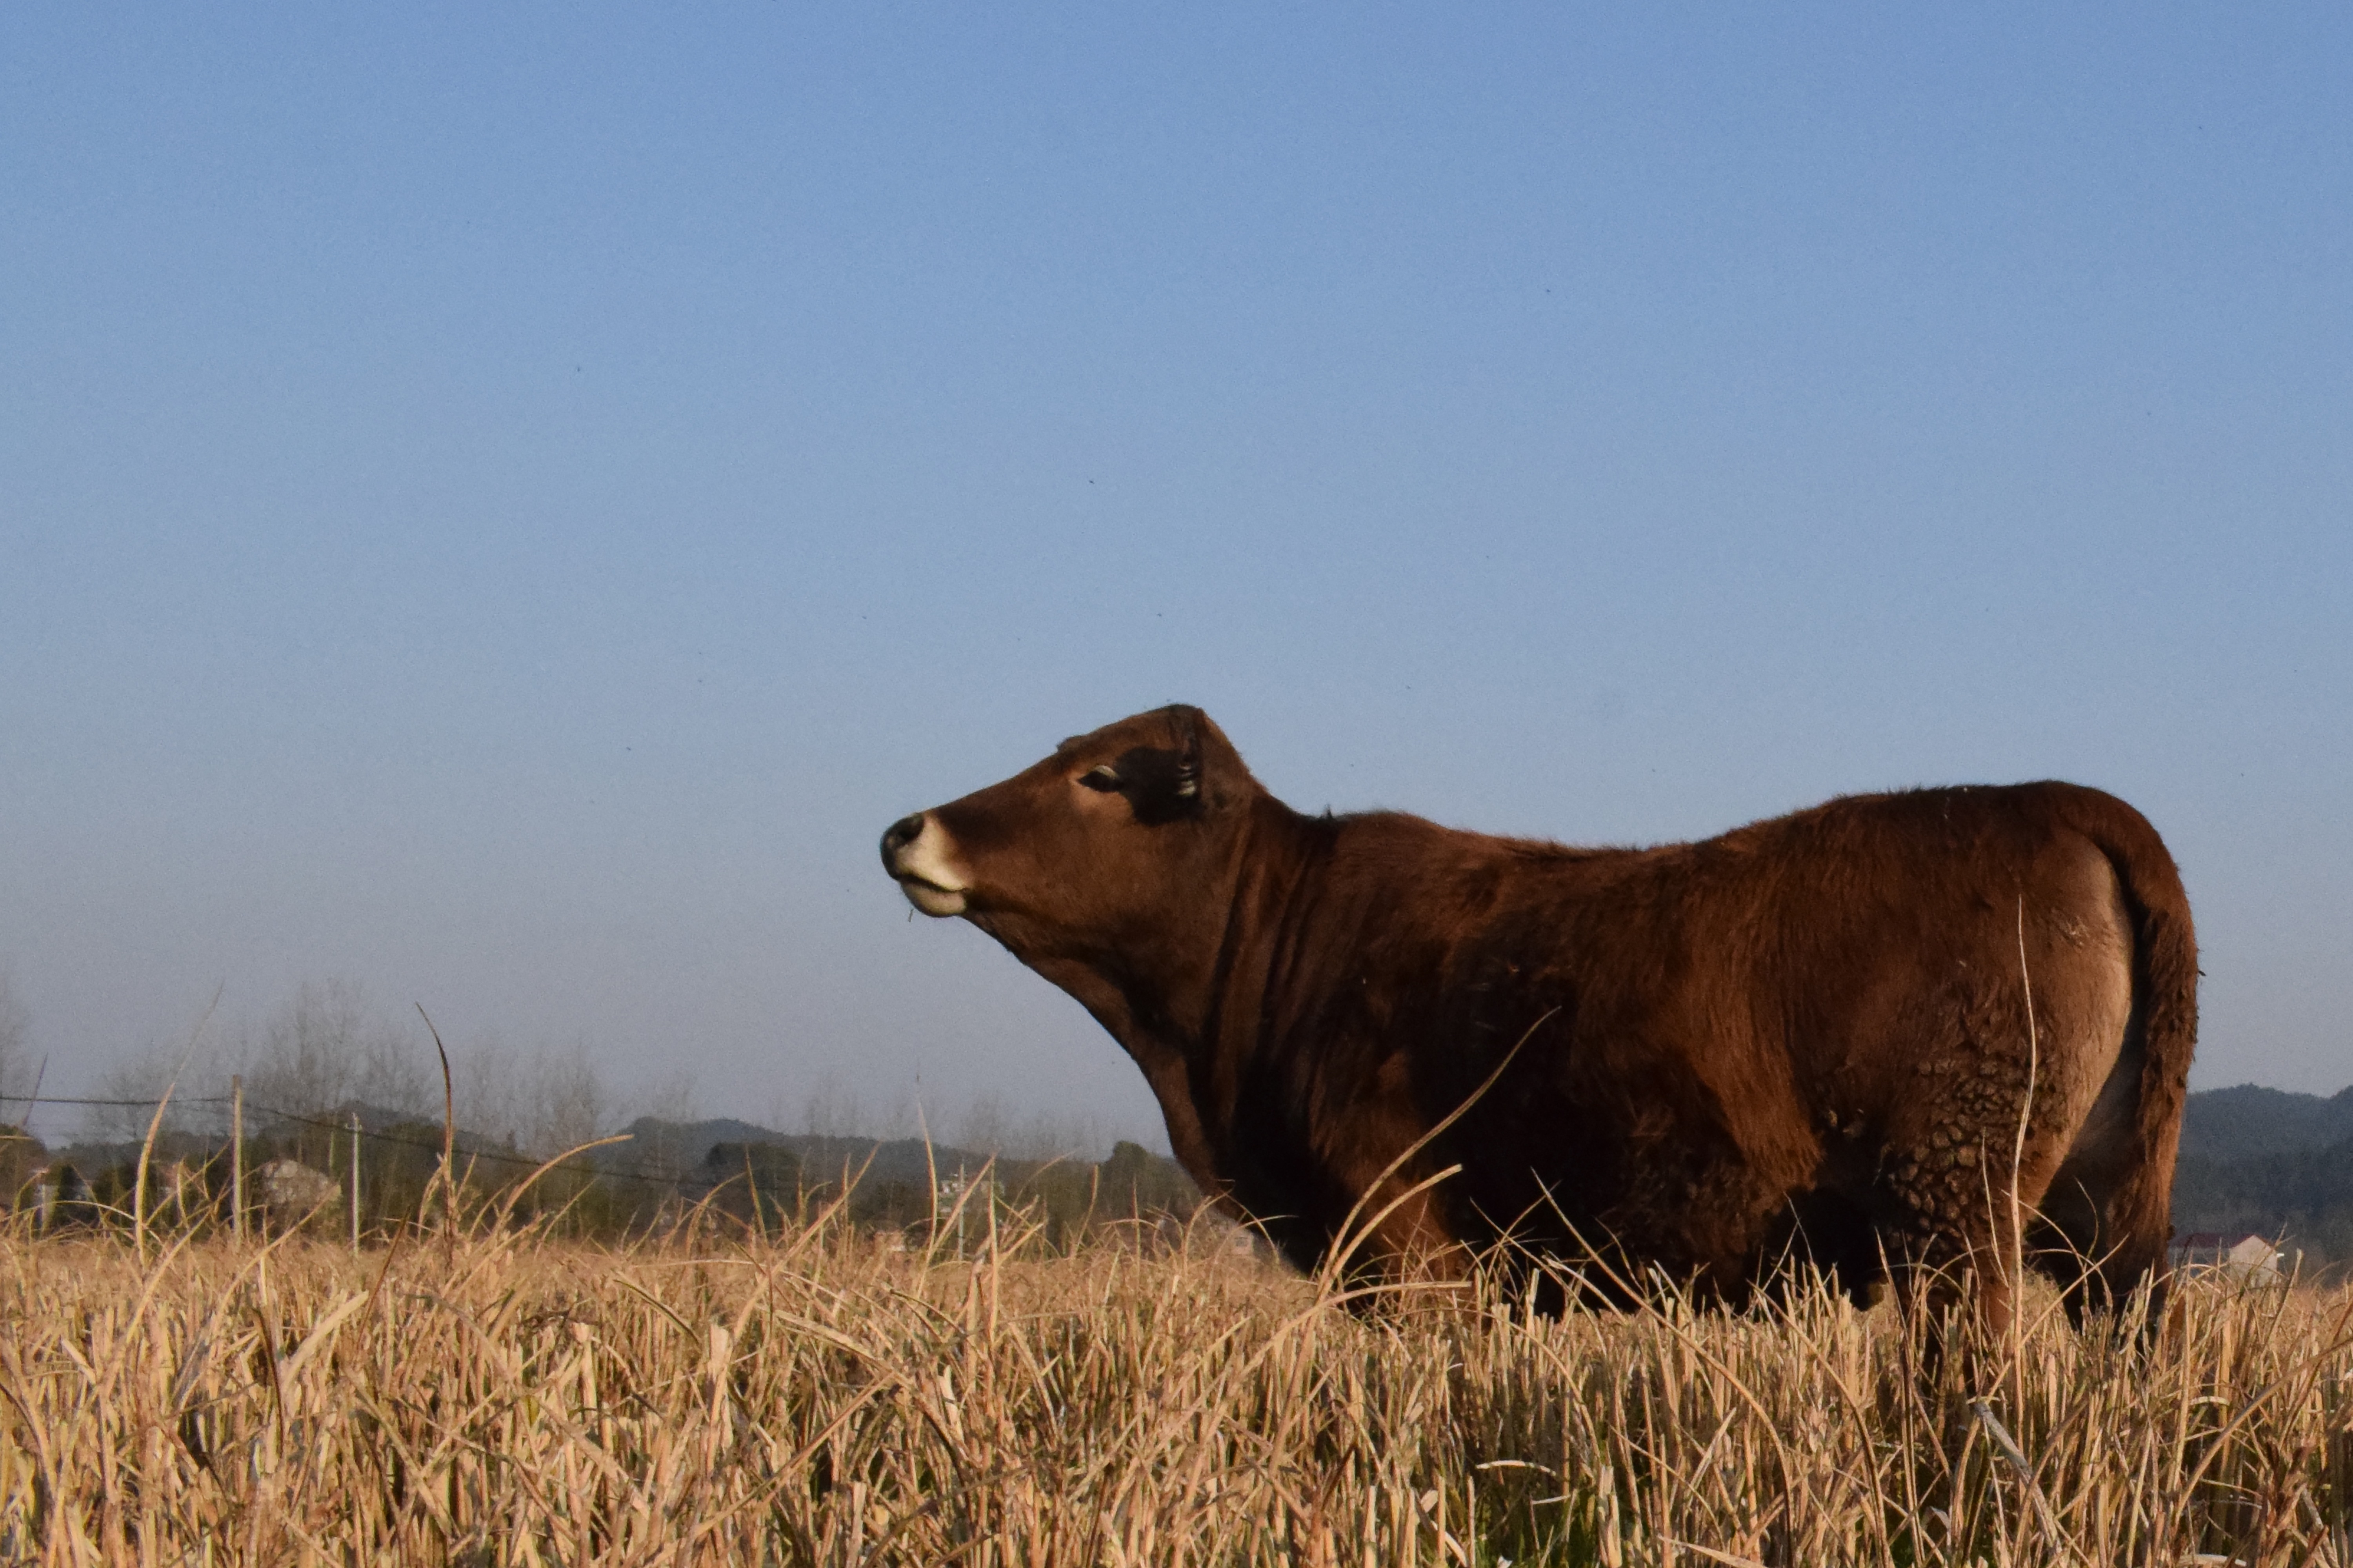
grass, field, prairie, country, wildlife, cow, herd, pasture, grazing, mammal, fauna, savanna, plain, bull, grassland, bison, ecosystem, steppe, ye tian, natural environment, cattle like mammal